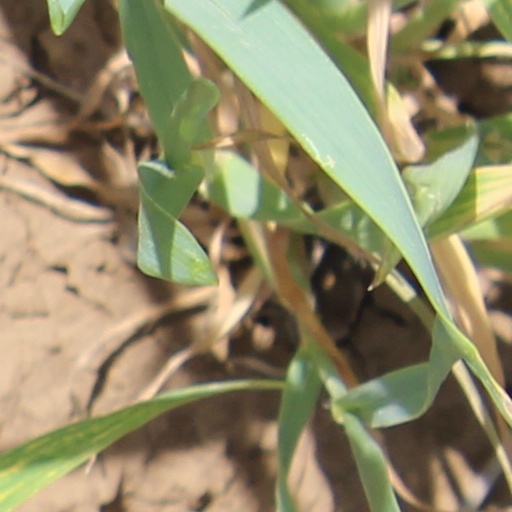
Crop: wheat